Blackwater River (Virginia)

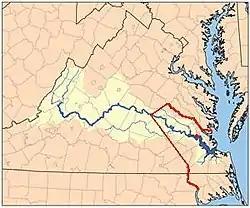
The portion of the 1646 Treaty line running from the James River southeast to "Yapim" on the Blackwater remained the legal frontier for colonists for the next 60 years.

In 1646, after two years of war between the Virginia colony and the Powhatan confederation, a peace treaty was agreed to by the leaders of the two sides (Governor William Berkeley and Chief Necotowance). The treaty set the boundary between Virginia and Indian lands at the lower Blackwater River (or Blackwater Swamp) up to its head at "Yapim" (modern Franklin), and thence in a directly straight line to the "Monacan town" (Mowhemencho, at the eastern tip of Powhatan County). Native Americans were only allowed to cross this line at the newly built Fort Henry on the Appomattox, where Petersburg now is, and they had to display a special badge, without which they could be killed on the spot, or after 1662, arrested.